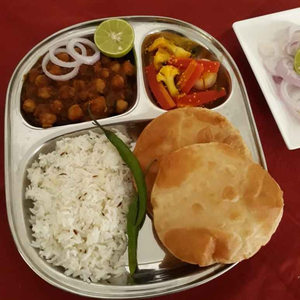
Dish: cholebhature